Gaafar Nimeiry

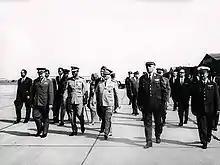
Nimiery with Marshal Tito in 1970

On 25 May 1969, together with four other officers, Colonel Nimeiry, commanding the Khartoum Garrison, overthrew the civilian government of Ismail al-Azhari, his coup being termed the "May Revolution". He created and chaired the Revolutionary Command Council (RCC). Edgar O'Ballance, writing in 1977, said that the 14 seniormost officers of the Sudanese Armed Forces were all out of the country at the time "either on official or private visits," so the "time chosen was opportune." On 26 May, he suspended the constitution, dissolved the Supreme Council, the National Assembly, and the Civil Service Commission, and ordered that all political parties disband. That day he also promoted himself to major-general, retired 22 serving officers, mostly senior to himself, dismissed over 30, and appointed 14 new officers to the most important posts.